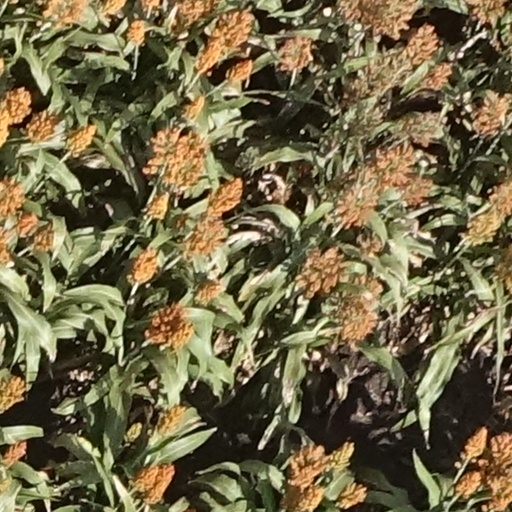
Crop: sorghum